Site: brandenburg
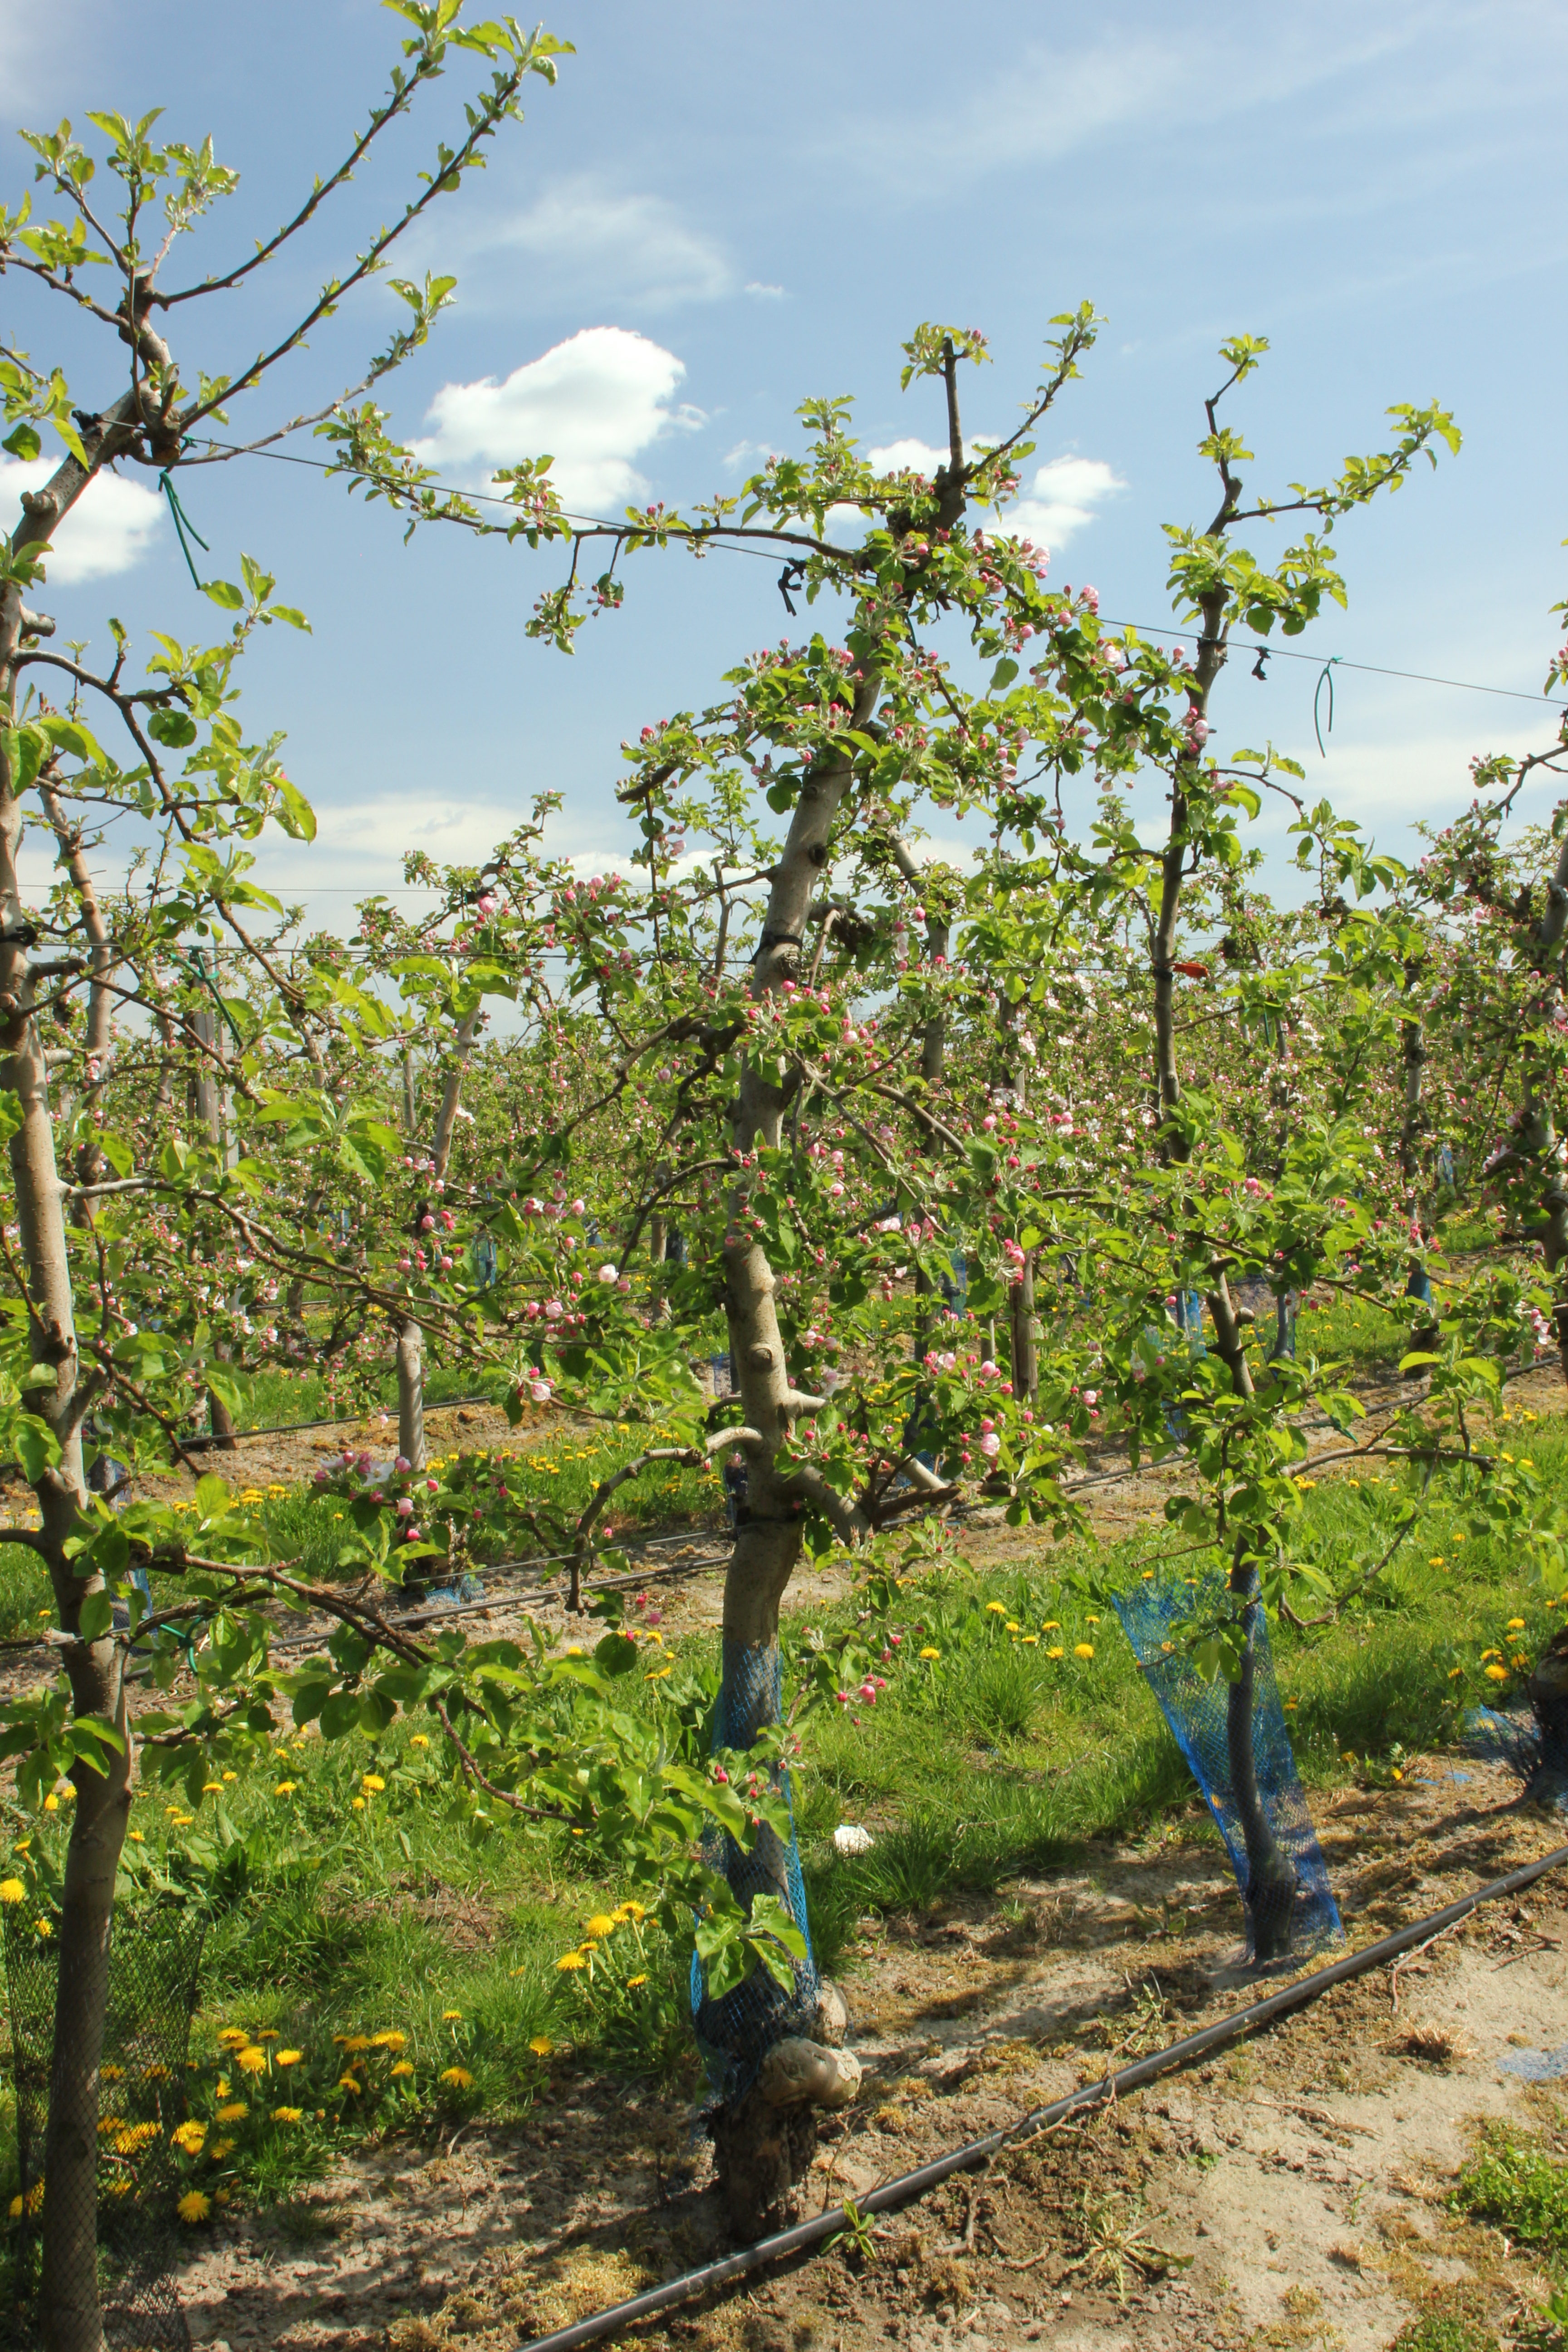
Growth stage (BBCH 57): Inflorescence emergence